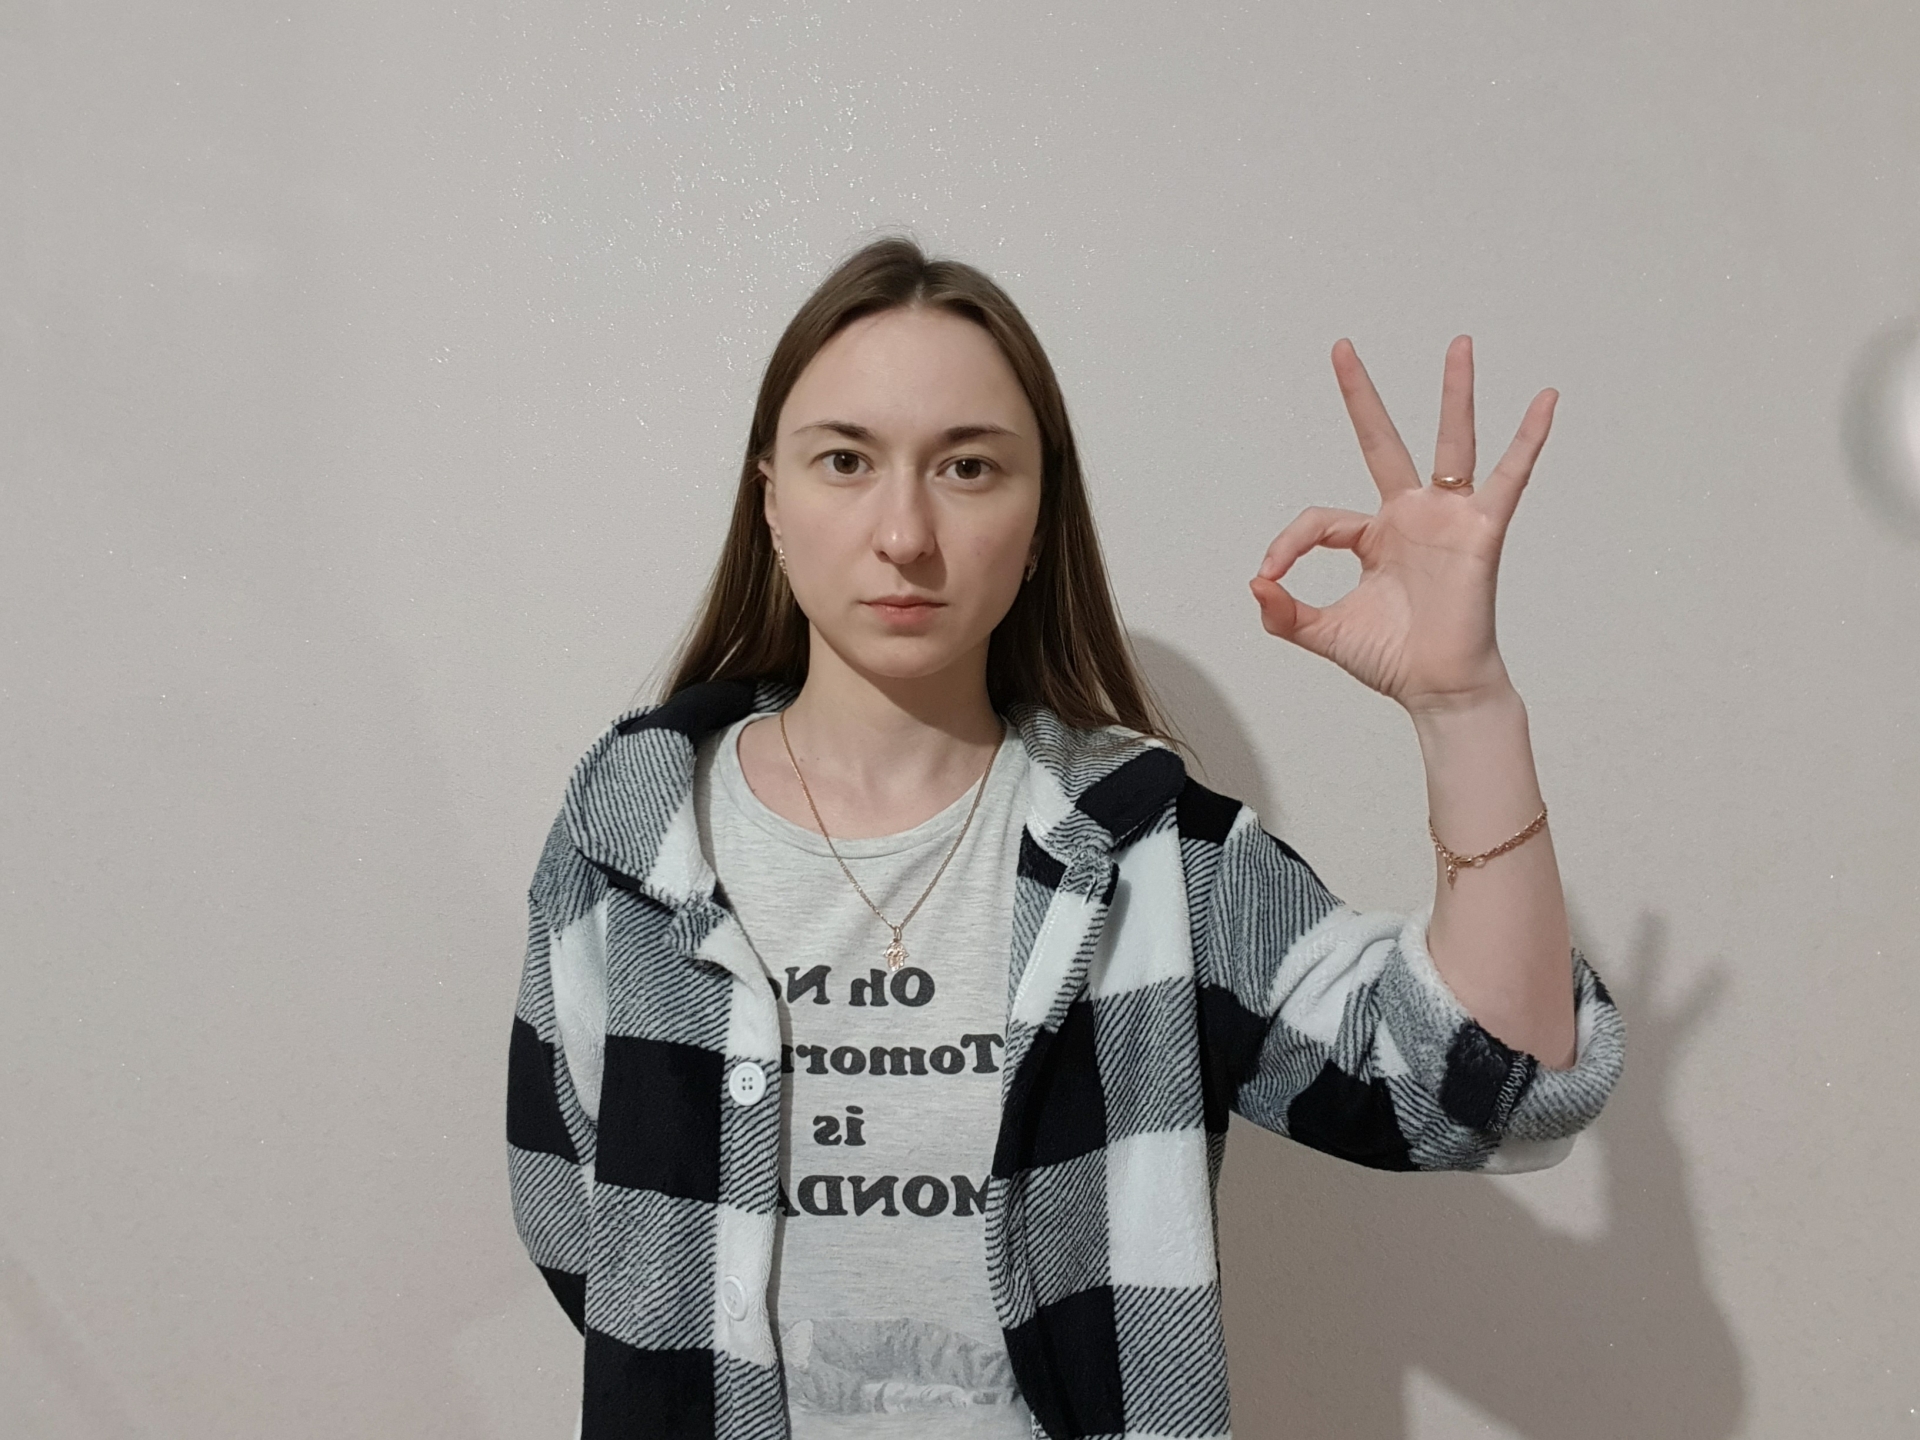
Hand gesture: ok